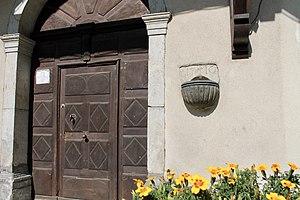
Porte d'entrée et bénitier (1710) de l'église Saint-Martin de Rognaix (juillet 2018).
Rognaix est une commune française située dans le département de la Savoie, en région Auvergne-Rhône-Alpes.